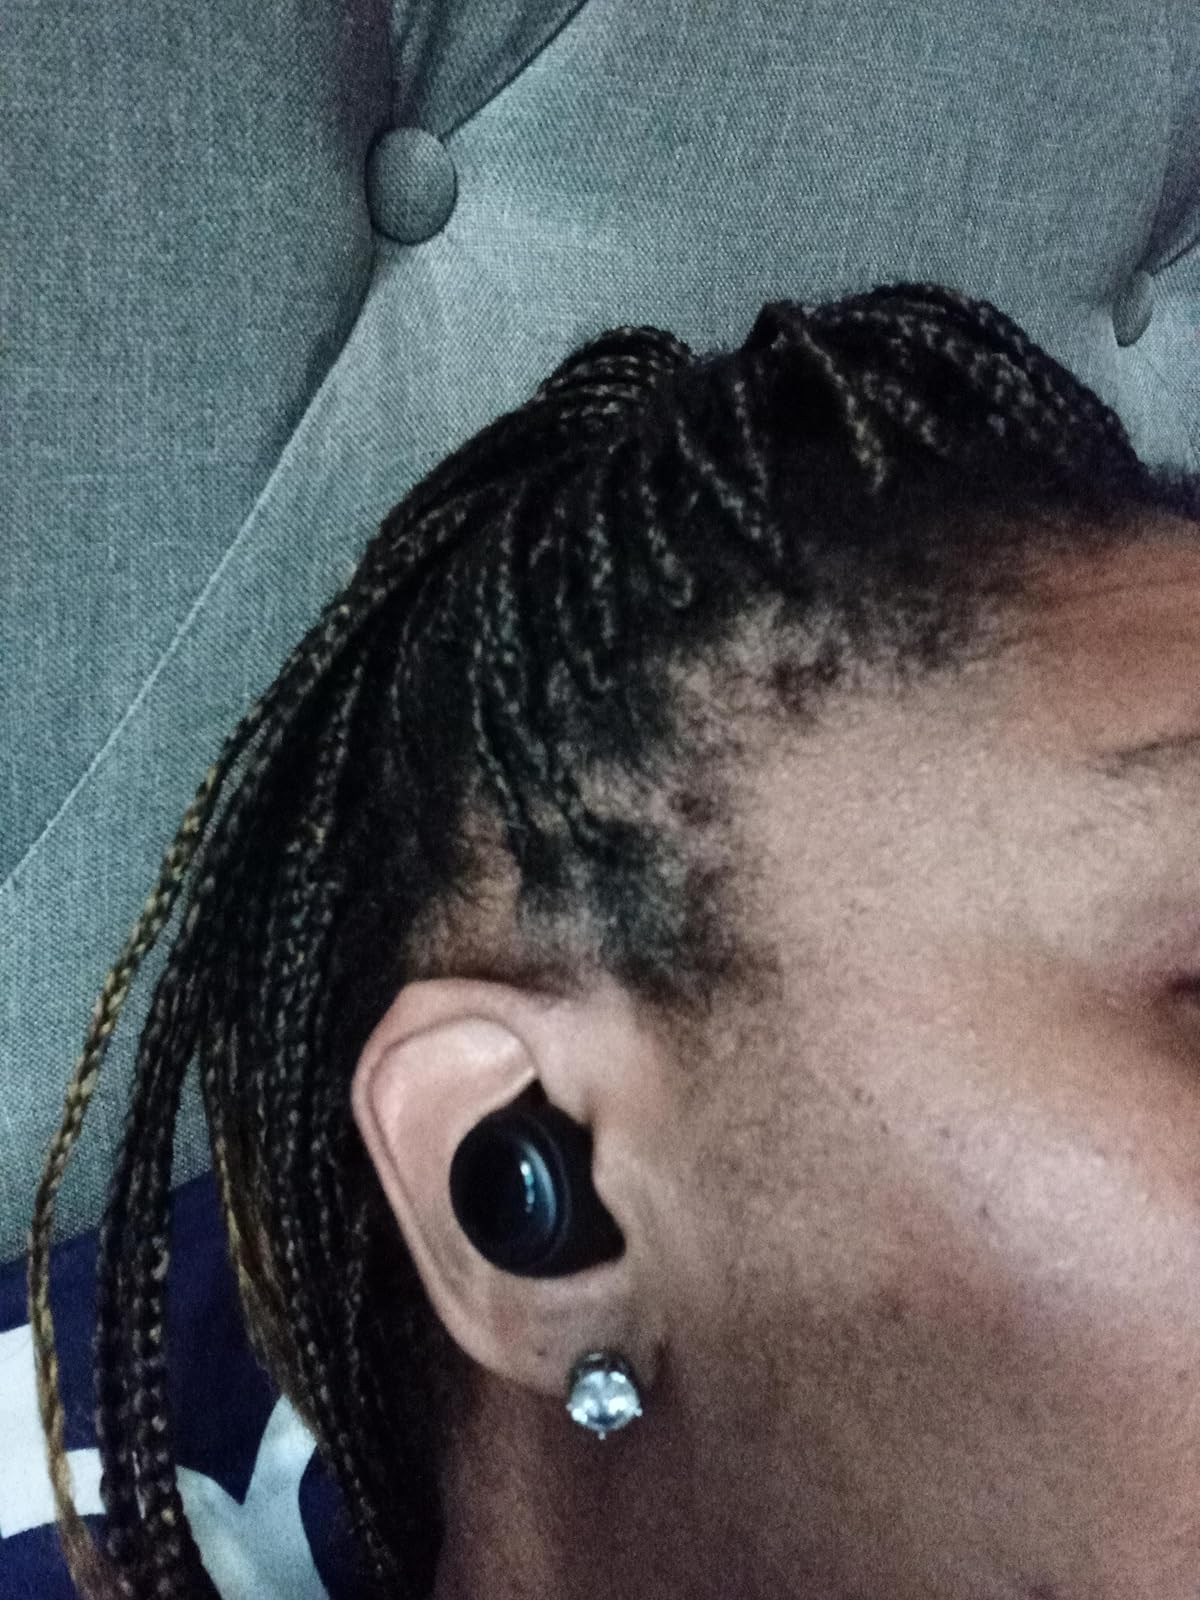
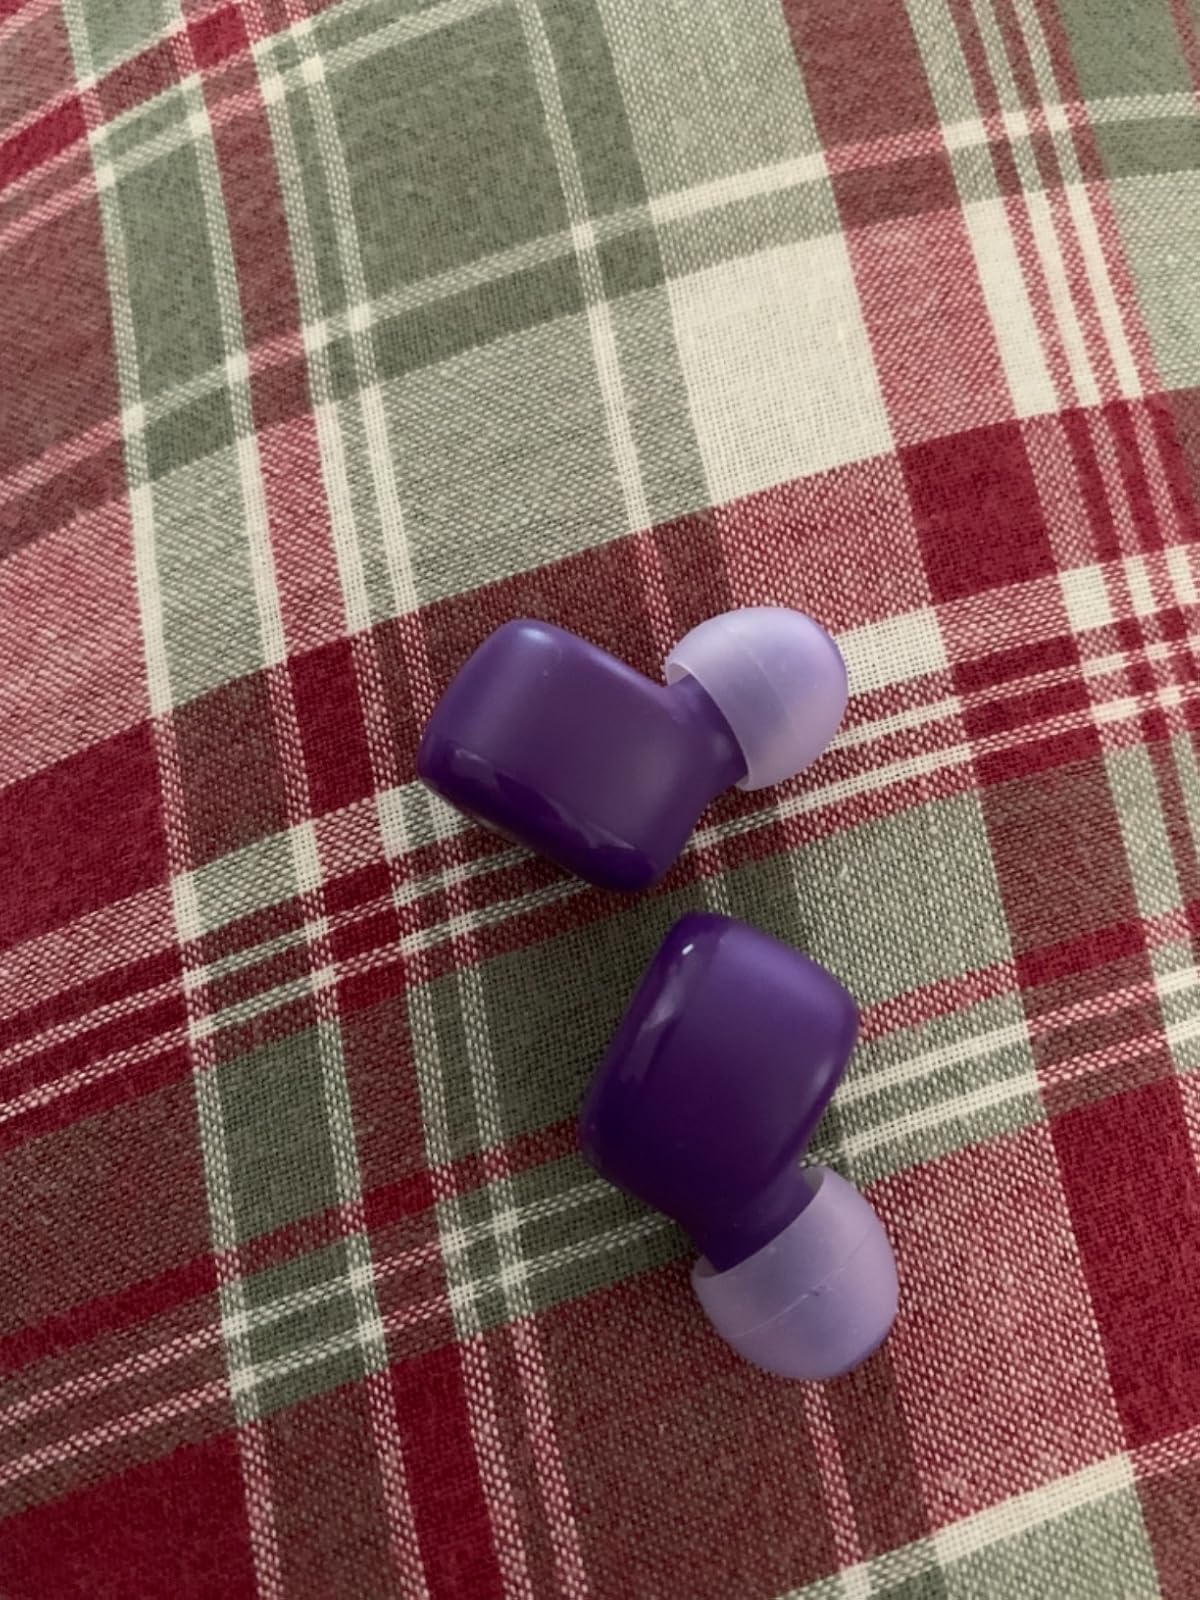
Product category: earbuds
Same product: no